Charles O'Bannon

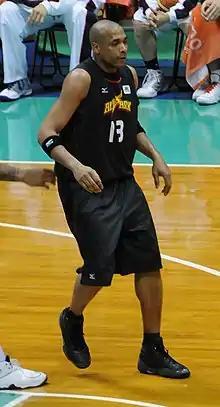
O'Bannon with Toyota Alvark in 2009

Charles Edward O'Bannon Sr. (born February 22, 1975) is an American former professional basketball player. He played college basketball with the UCLA Bruins. He was a two-time first-team all-conference player in the Pac-10 (now known as the Pac-12) and teamed with brother Ed to help the Bruins win a national championship in 1995. O'Bannon played two seasons in the National Basketball Association (NBA) with the Detroit Pistons and also played overseas in Japan, Poland, and Italy.